History of education in Scotland

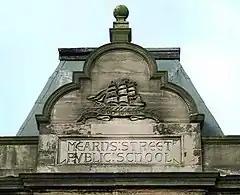
The Mearns Street Public School built for the Greenock Burgh School Board still bears its name, carved on the stone pediment above the entrance.

Access to Scottish universities was probably more open than in contemporary England, Germany or France. Attendance was less expensive and the student body more representative of society as a whole. Humbler students were aided by a system of bursaries established to aid in the training of the clergy. In this period residence became divorced from the colleges and students were able to live much more cheaply and largely unsupervised, at home, with friends or in lodgings in the university towns. The system was flexible and the curriculum became a modern philosophical and scientific one, in keeping with contemporary needs for improvement and progress. Scotland reaped the intellectual benefits of this system in its contribution to the European Enlightenment.